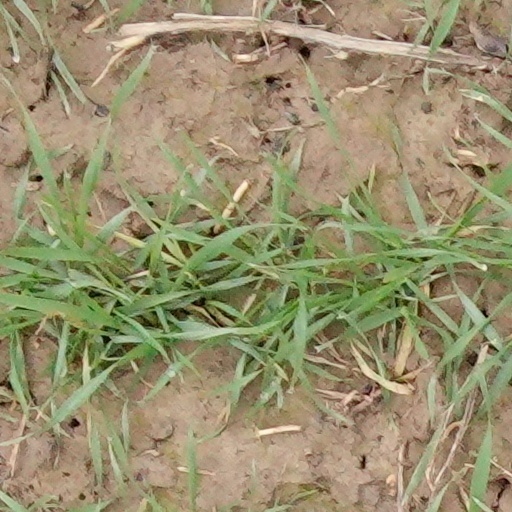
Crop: wheat